Matthew Bate

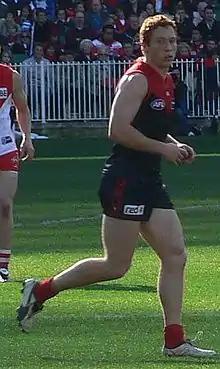

Matthew Bate (born 24 May 1987) is an Australian rules footballer and former player for the Melbourne Football Club in the Australian Football League (AFL). At the conclusion of the 2012 AFL season, he was delisted by the Melbourne Football Club and subsequently drafted to the Essendon Football Club's reserve side in the Victorian Football League (VFL). He wore the number 6 guernsey.